Question: Please indicate a possible affordance area of the brush_with_toothbrush that can be used for brushing
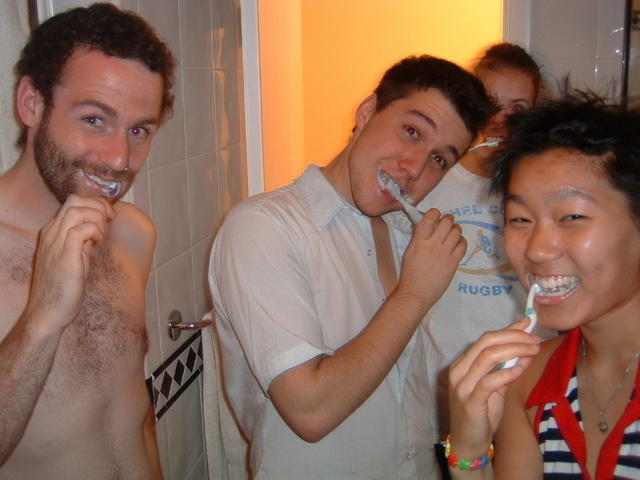
Answer: [100.19, 183.159, 122.29, 207.809]